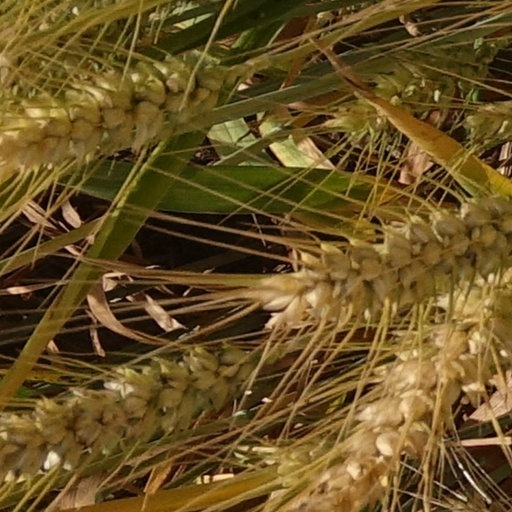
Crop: wheat